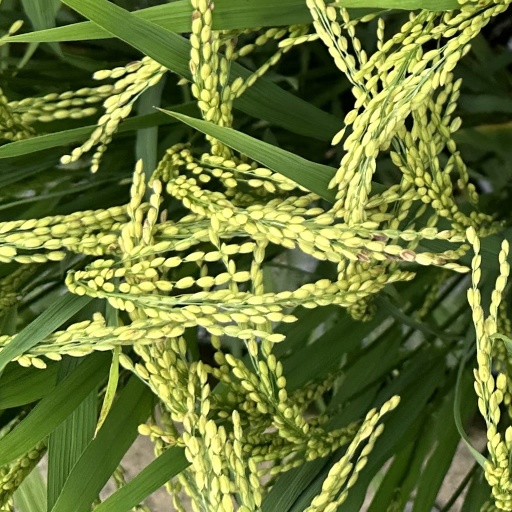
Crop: rice